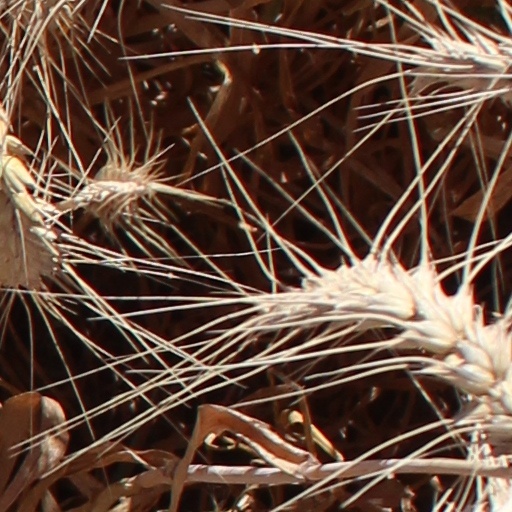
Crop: wheat